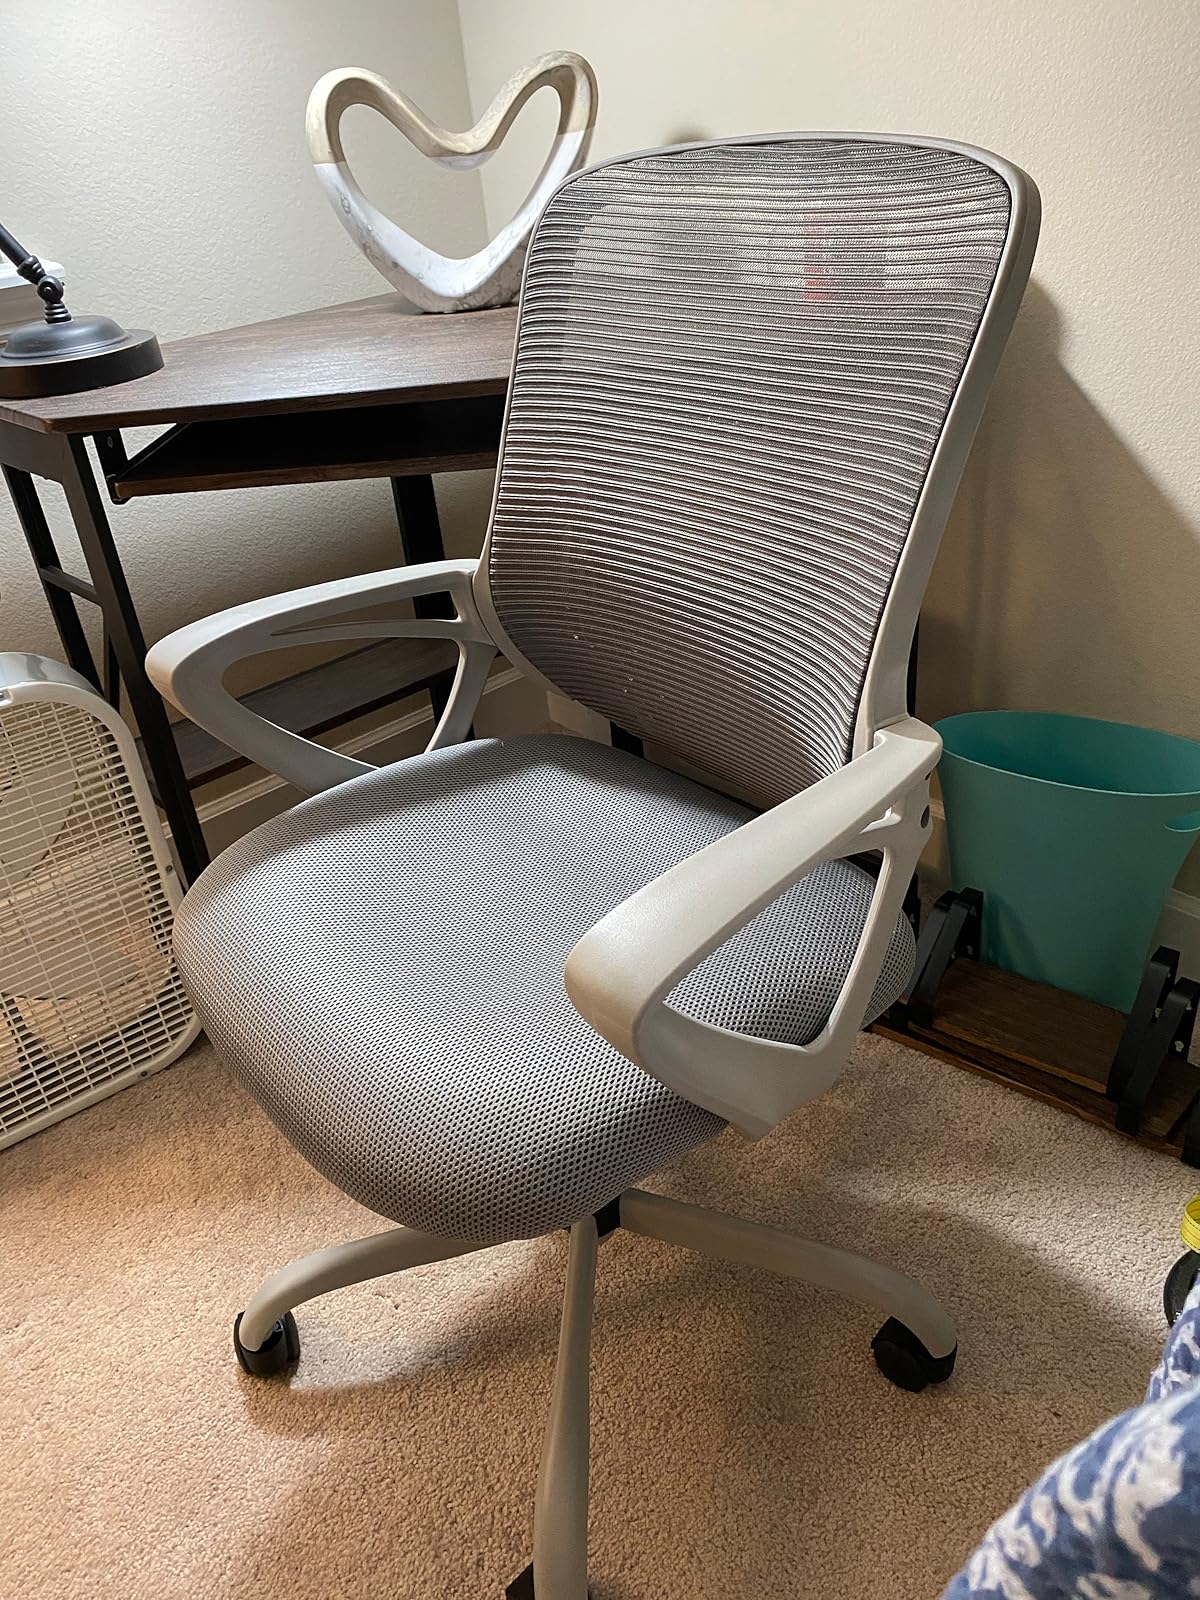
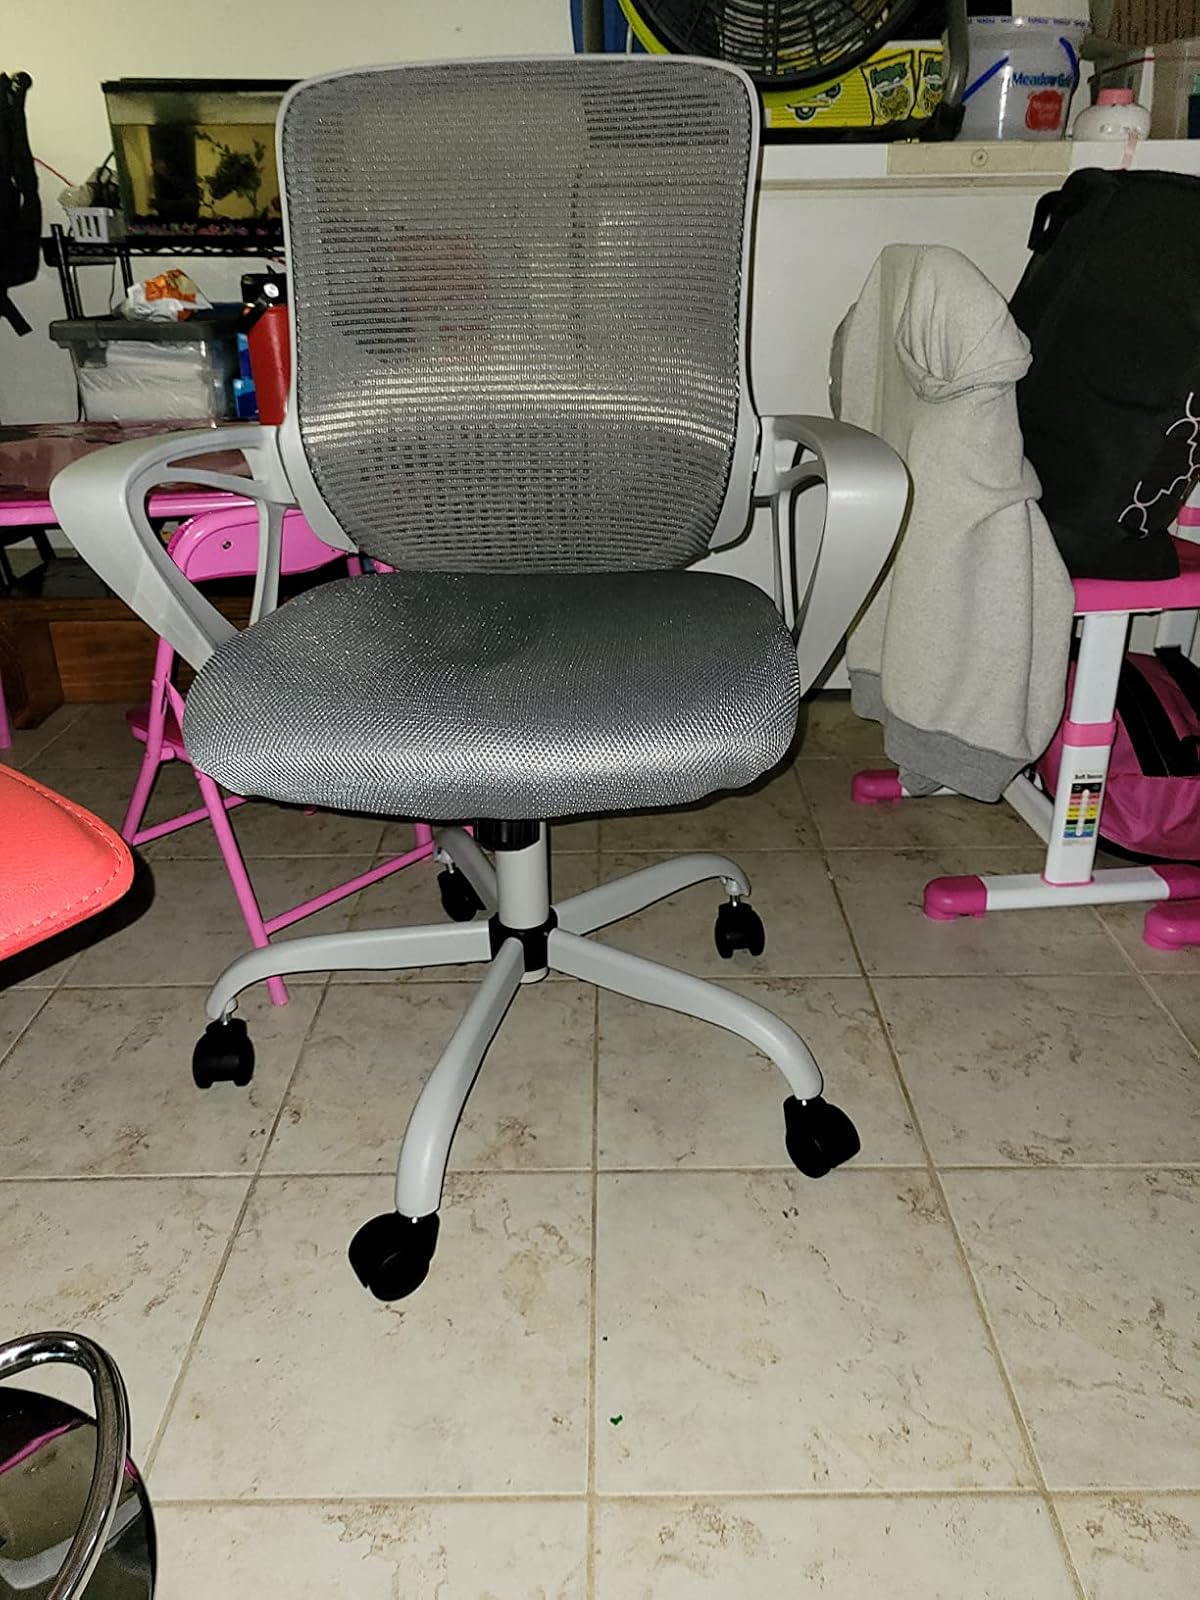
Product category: items_chair
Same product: yes